Henry Regnery

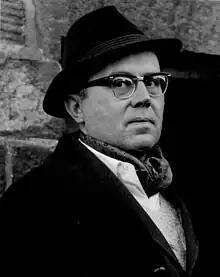
Regnery published Russell Kirk's book "The Conservative Mind"

In 1944, Regnery financed the creation of the conservative newspaper "Human Events".